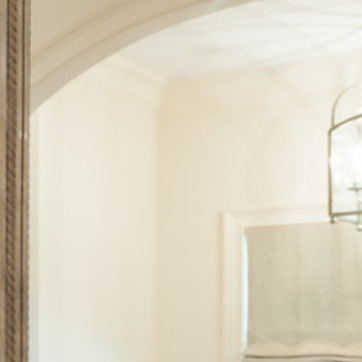
Material: mirror